Economy of metropolitan Detroit

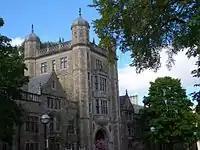
The Lawyers Club at the University of Michigan in Ann Arbor

Metro Detroit has diversified its economic base though initiatives in emerging technologies. Michigan typically ranks third or fourth in overall Research & development (R&D) expenditures in the United States. In 2011, Detroit received the first U.S. Patent and Trademark Office outside the Washington, D.C. area. Metro area universities provide a source of top talent for the region. The University of Michigan in Ann Arbor is one of the world's leading research institutions and is among the highly ranked institutions in the U.S. The University of Michigan schools of engineering, medicine, business, and law are consistently among the top-ranked in the United States. In 2002, the state constructed the NextEnergy Center just north of Wayne State University to focus on fuel cell development and alternative energy.